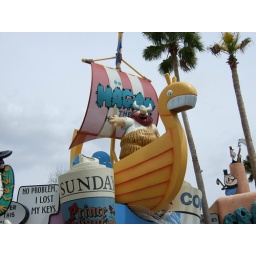
Here's Hagar and his viking ship. I didn't notice the water under the ship until I just uploaded this photo.